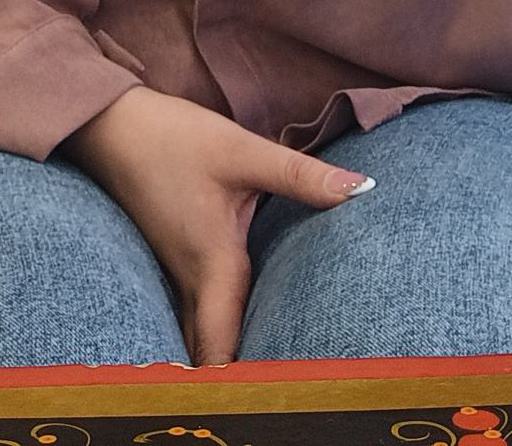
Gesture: no_gesture